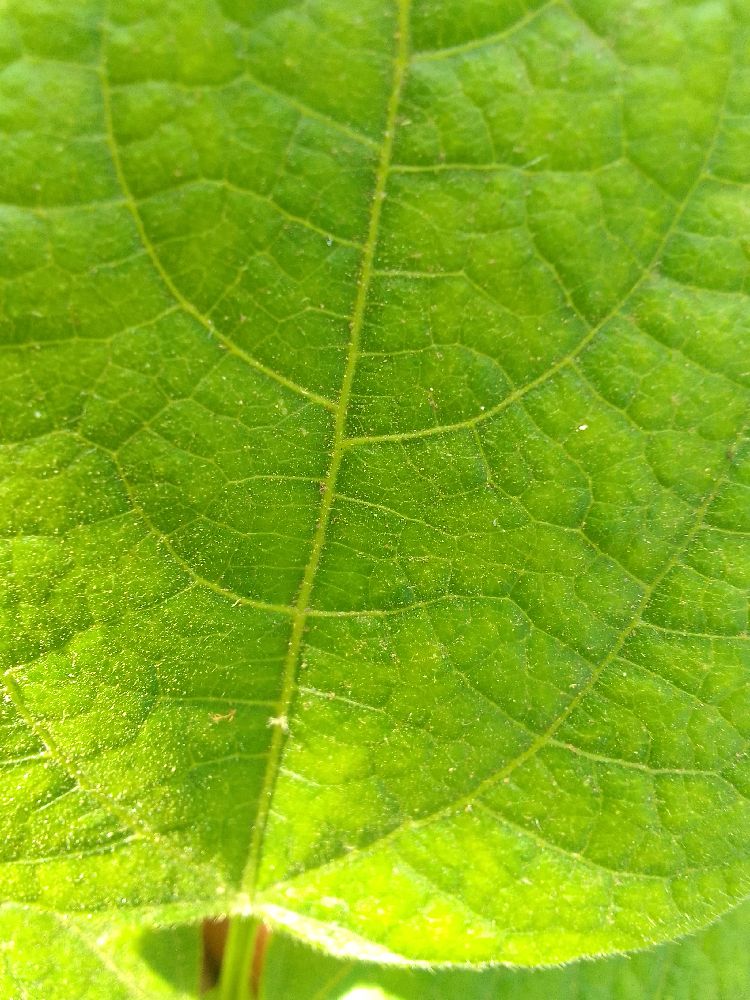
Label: healthy